Maine Department of Defense, Veterans, and Emergency Management

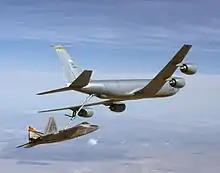

At the State level MEMA coordinates the mitigation (risk reduction) preparedness, response and recovery from emergencies and disasters such as floods, hurricanes, earthquakes or hazardous materials spills.